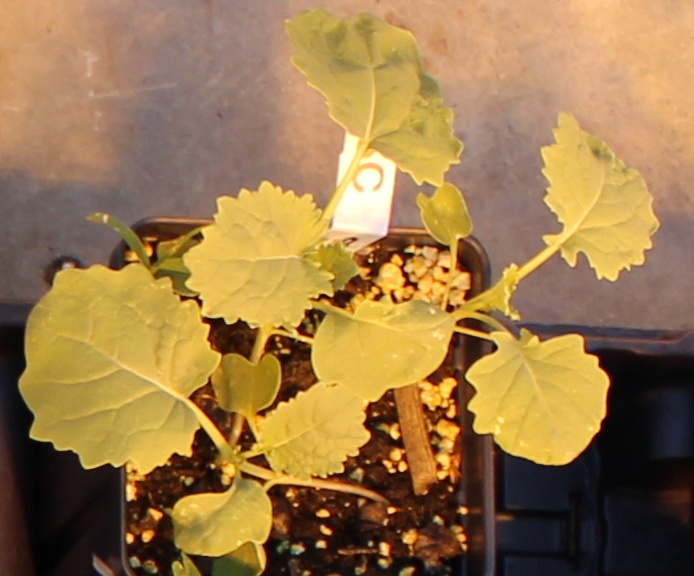
Label: Canola